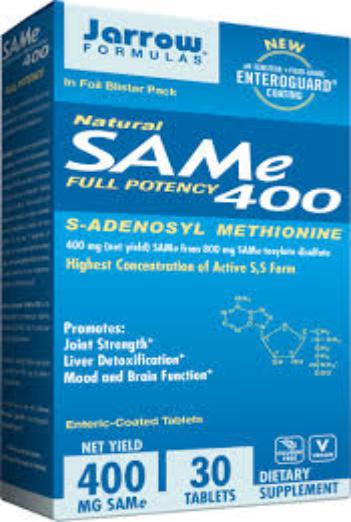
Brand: jarrow
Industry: Medical